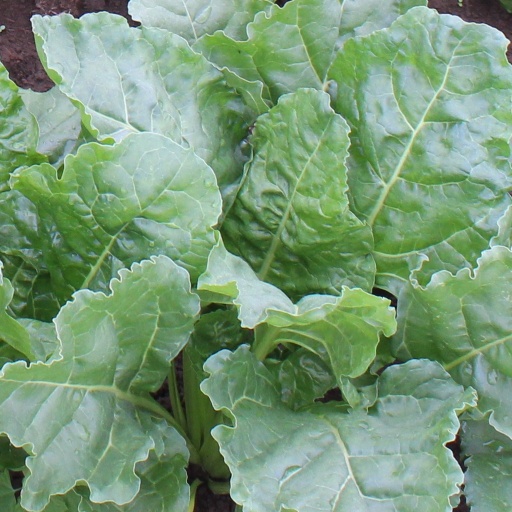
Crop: sugar beet